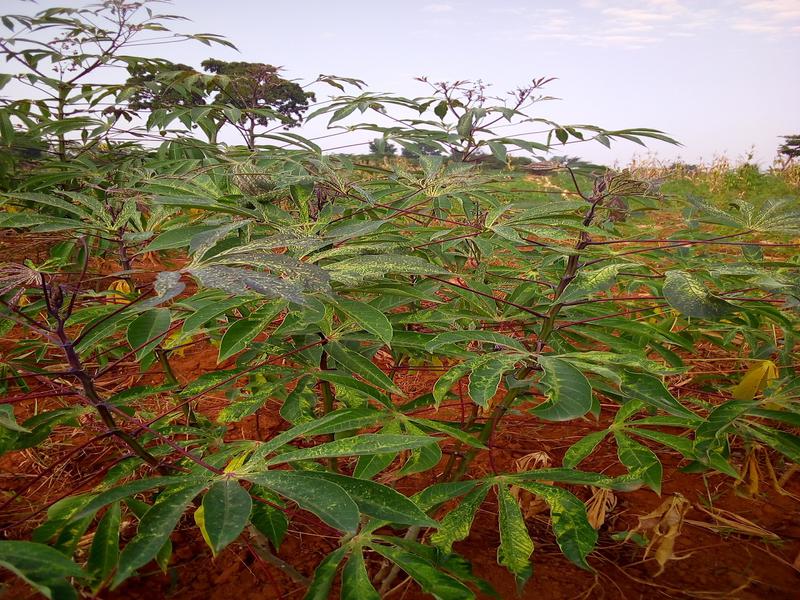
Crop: cassava
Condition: mosaic_disease